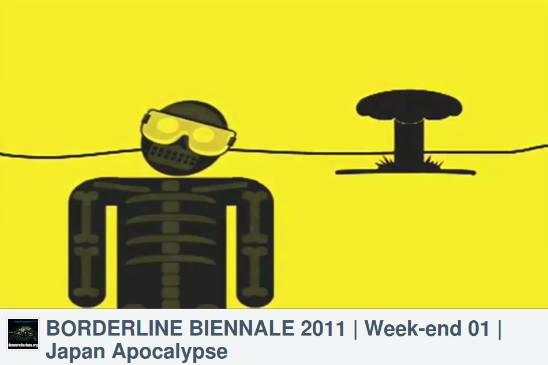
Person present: No